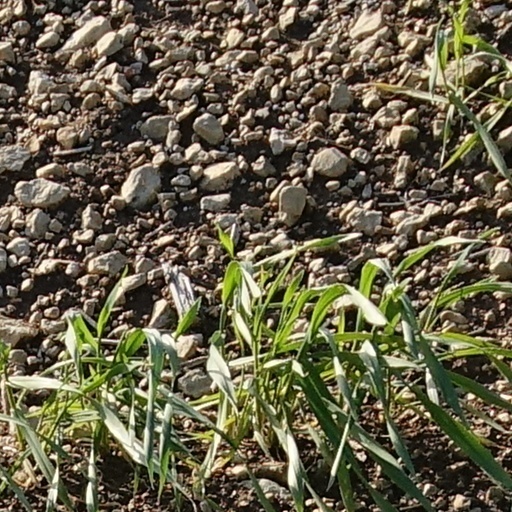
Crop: wheat